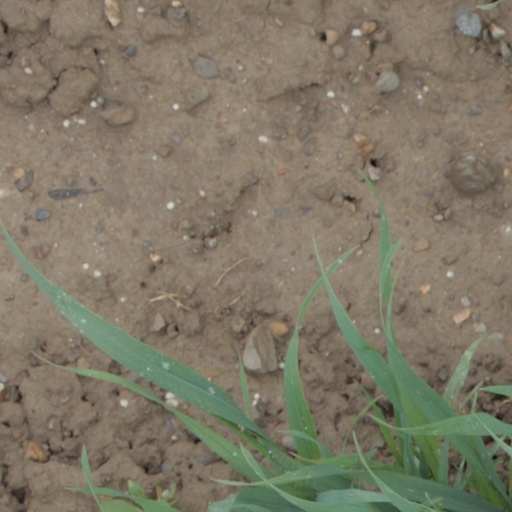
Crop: wheat